John Michael Vazquez

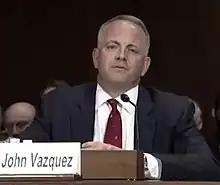

John Michael Vazquez (born May 11, 1970) is a former United States district judge of the United States District Court for the District of New Jersey.